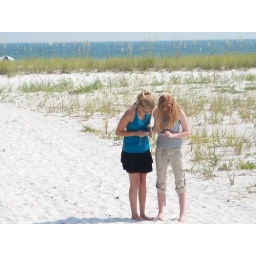
Taking a picture of their feet in the white Pensacola sand